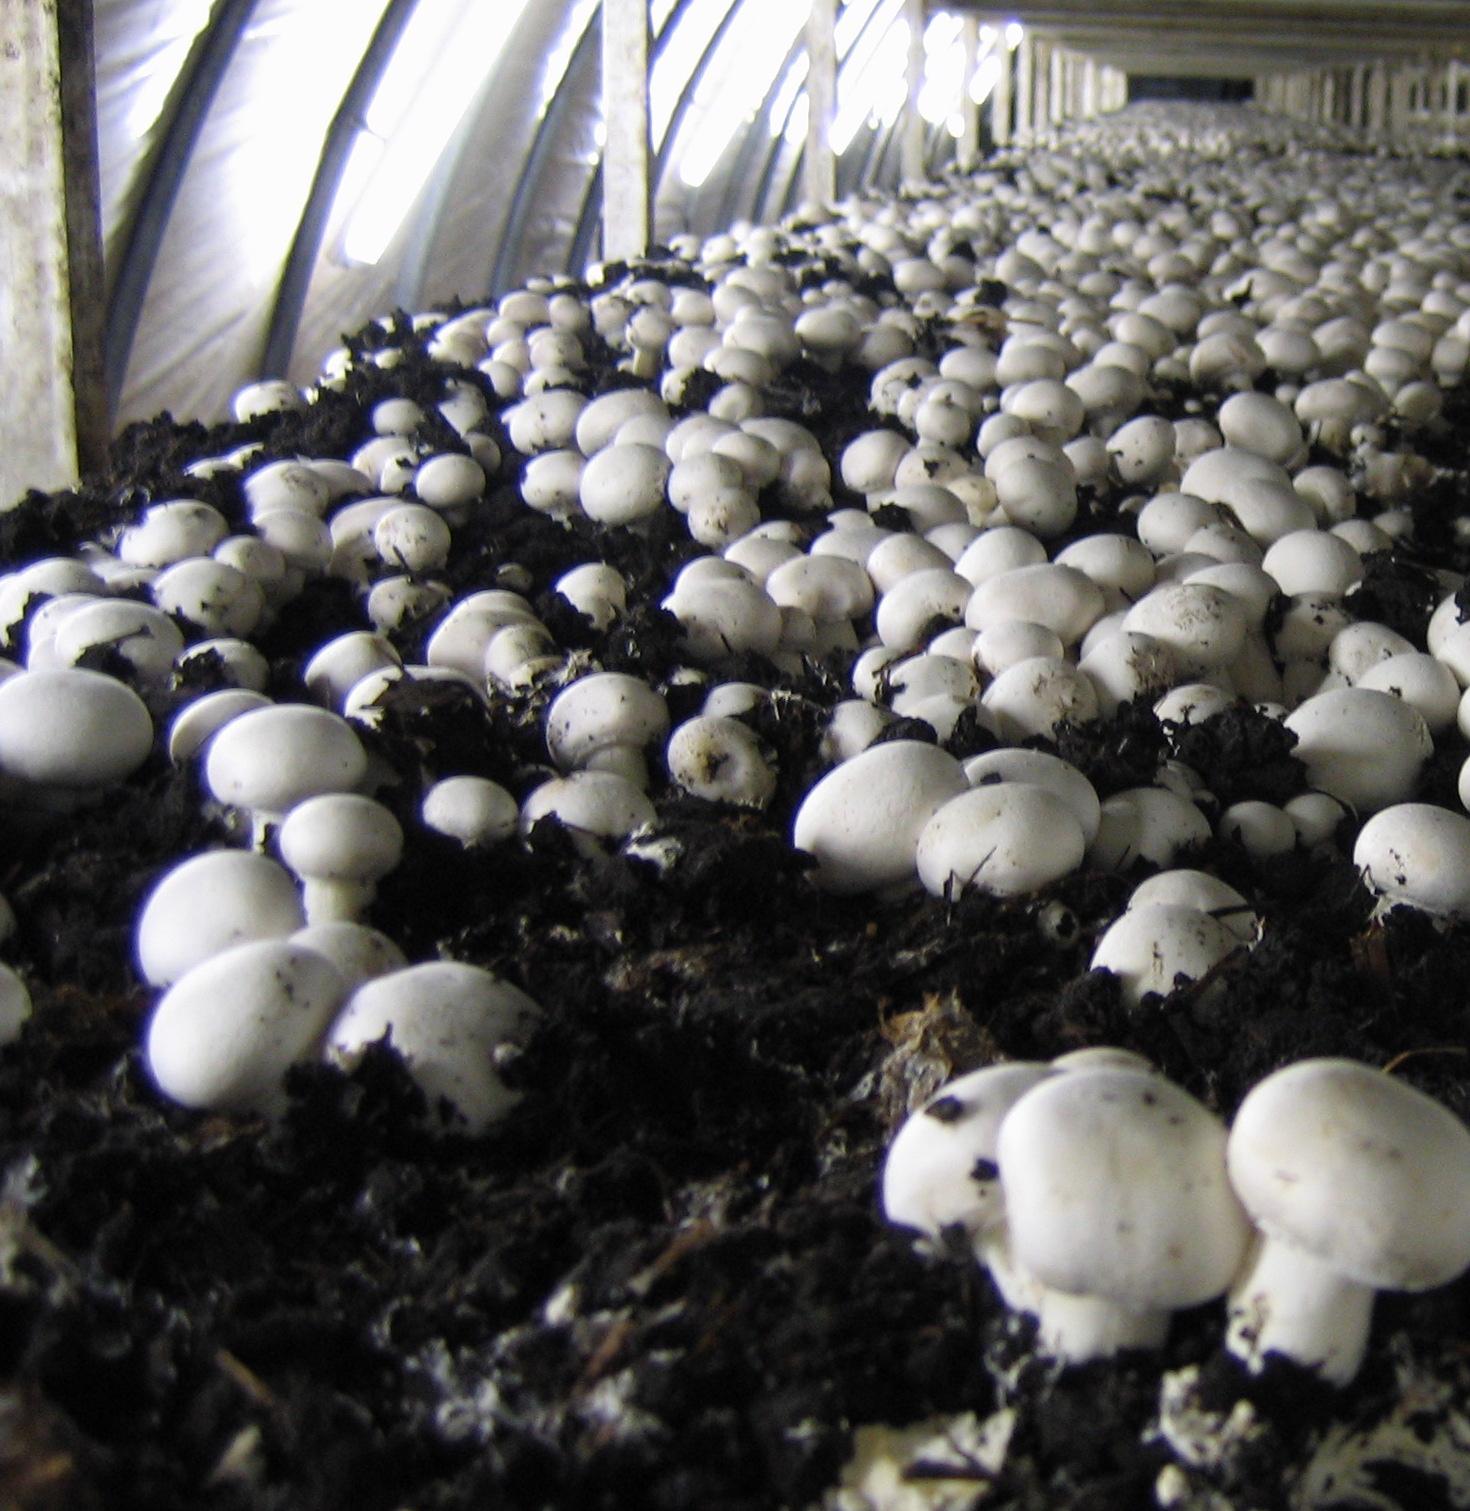
Hapa kuna eneo lililojazwa uyoga mweupe uliokuwa ukienea kwenye udongo mweusi. Wamepandwa kwa wingi wakionyesha shamba la uyoga la kibiashara. Uyoga upo katika hatua tofauti za ukuaji. Baadhi ni wadogo na wengine wakubwa zaidi. Mazingira yote yanaonekana kuwa ya ndani labda kwenye banda maalum la kukuzia uyoga, huku kukiwa na miundo ya paa iliyoweza kuonekana juu. Ni taswira ya uzalishaji wa chakula.